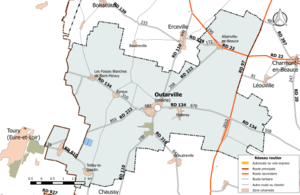
Carte du réseau routier de la commune de fr:Outarville.
Outarville est une commune française située dans le département du Loiret en région Centre-Val de Loire.